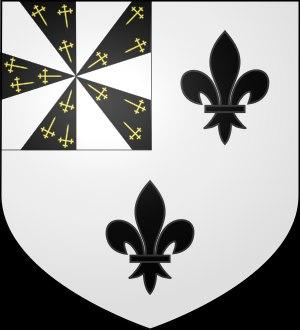
Colart d'Enghien, né en 1346 et décédé en 1398, était un chevalier brabançon, seigneur d'Arbre, Mares, Wanbroek, Leerbeek, du manoir de Kastergat à Pepingen, capitaine de la ville d'Enghien.
La Maison d'Enghien est une famille féodale éteinte originaire du duché de Brabant et dont l'origine remonte au XIᵉ siècle.